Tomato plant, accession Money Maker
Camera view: horizontal (90 deg, fisheye); turntable rotation: 90 degrees
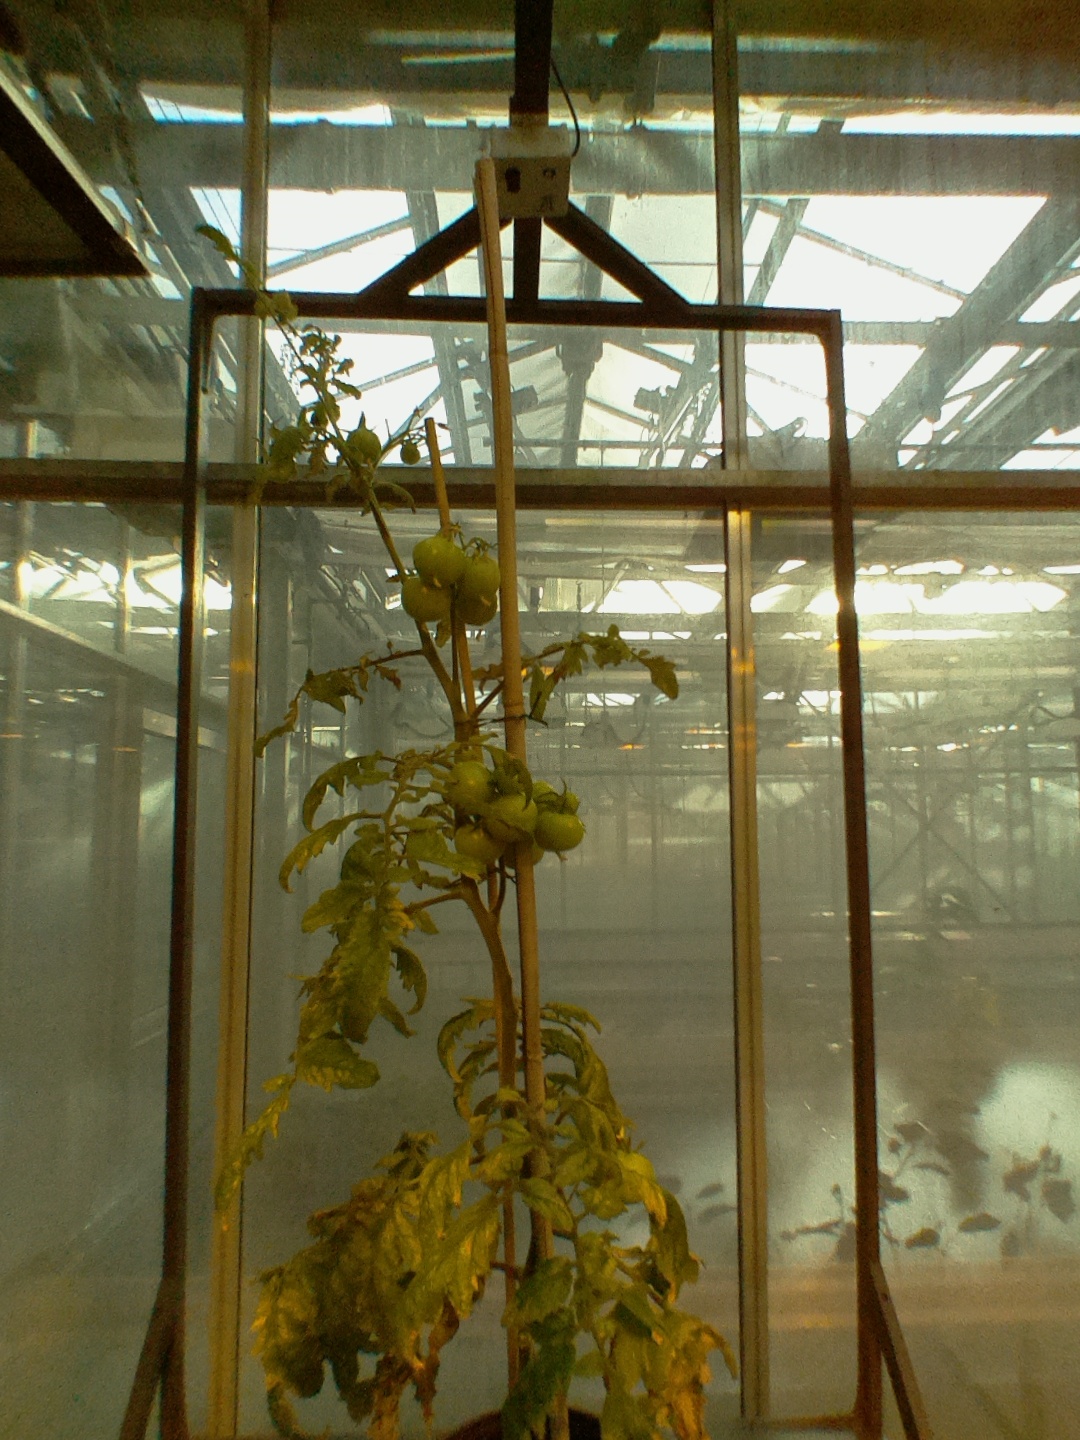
BBCH growth stage 76: 60%-70% of final fruit size